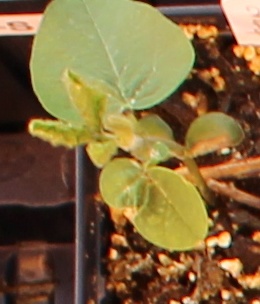
Label: Soybean